Germany–United Kingdom relations

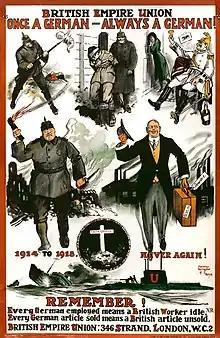
Propaganda poster, circa 1919, from the British Empire Union calling for boycott of German goods

Bismarck built a complex network of European alliances that kept the peace in the 1870s and 1880s. The British were building up their empire, but Bismarck strongly opposed colonies as too expensive. When public opinion and elite demand finally made him, in the 1880s, grab colonies in Africa and the Pacific, he ensured that conflicts with Britain were minimal.